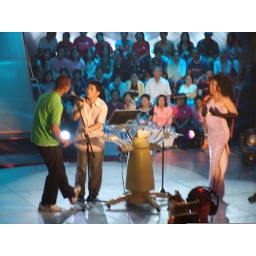
My son in the green shirt on a TV show in the Philippines....